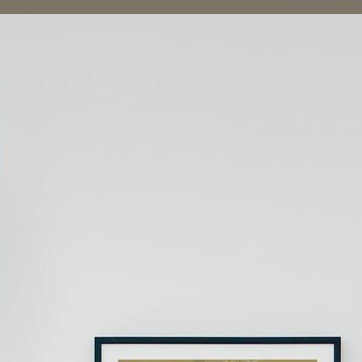
Material: painted